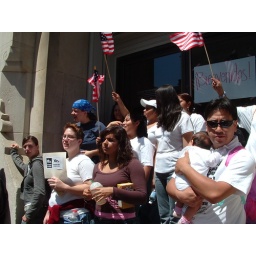
The sign the woman in the glasses is holding reads &amp;quot;No Human Is Illegal&amp;quot;.